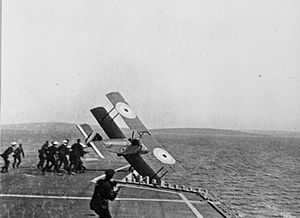
HMS Furious / Billedgalleri
HMS Furious var en stor lettere armeret krydser, som under 1. verdenskrig blev bygget til af den britiske Royal Navy. I forhold til de to øvrige skibe i klassen, blev HMS Furious redesignet med to stk. 18 tommer kanoner i stedet for de andres 15 tommer, men allerede inden afleveringen til Royal Navy fjernedes det forreste store kanontårn og et flydæk installeredes i stedet foran.